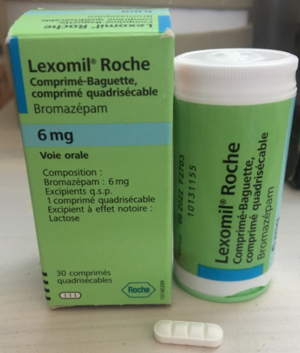
Boîte de Lexomil Roche 6 mg en France
Le bromazépam est un médicament anxiolytique appartenant à la classe des benzodiazépines découvert par le laboratoire Roche en 1963. Son développement clinique date des années 1970. C'est un anxiolytique puissant, mais également un hypnotique efficace, avec également des effets amnésiants, myorelaxants et anticonvulsivants.